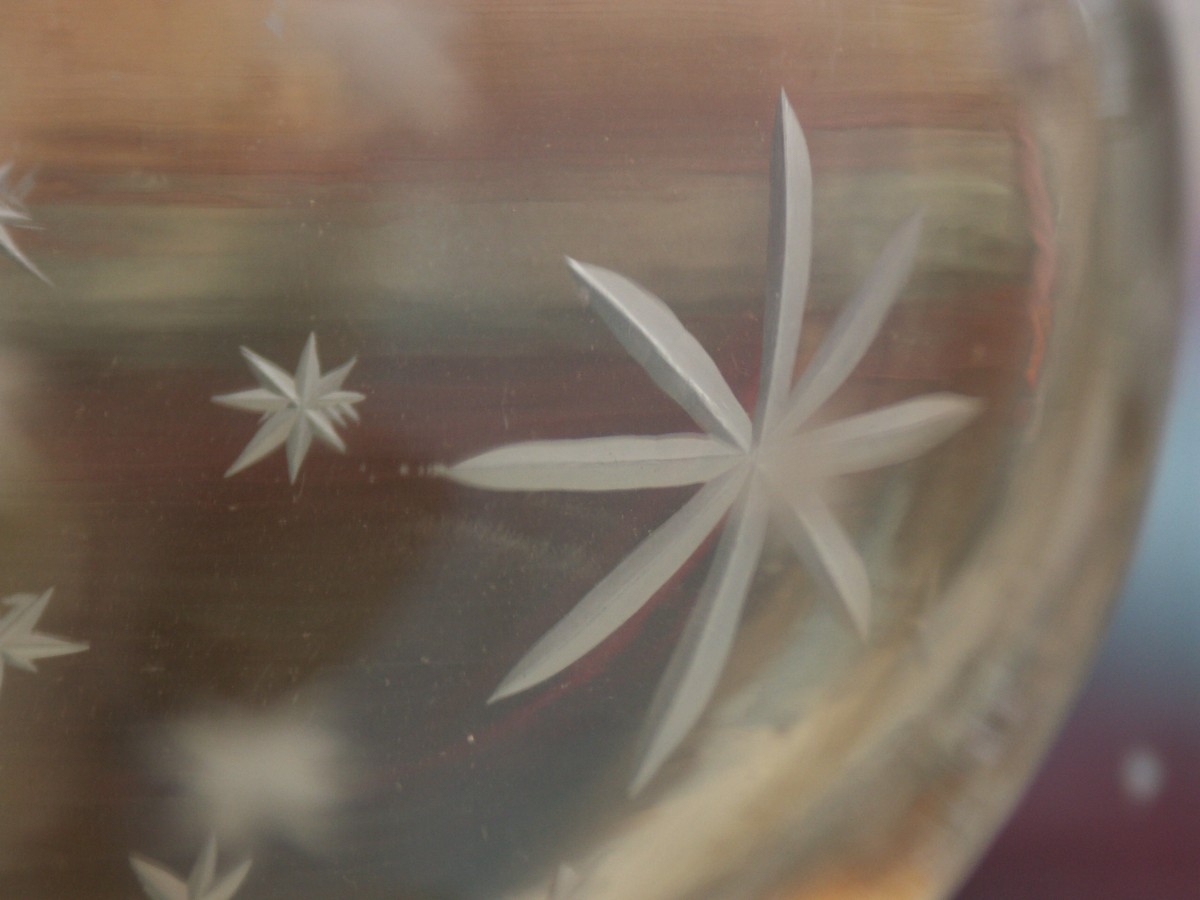
Tags: flower, petal, glass, color, close up, shape, macro photography